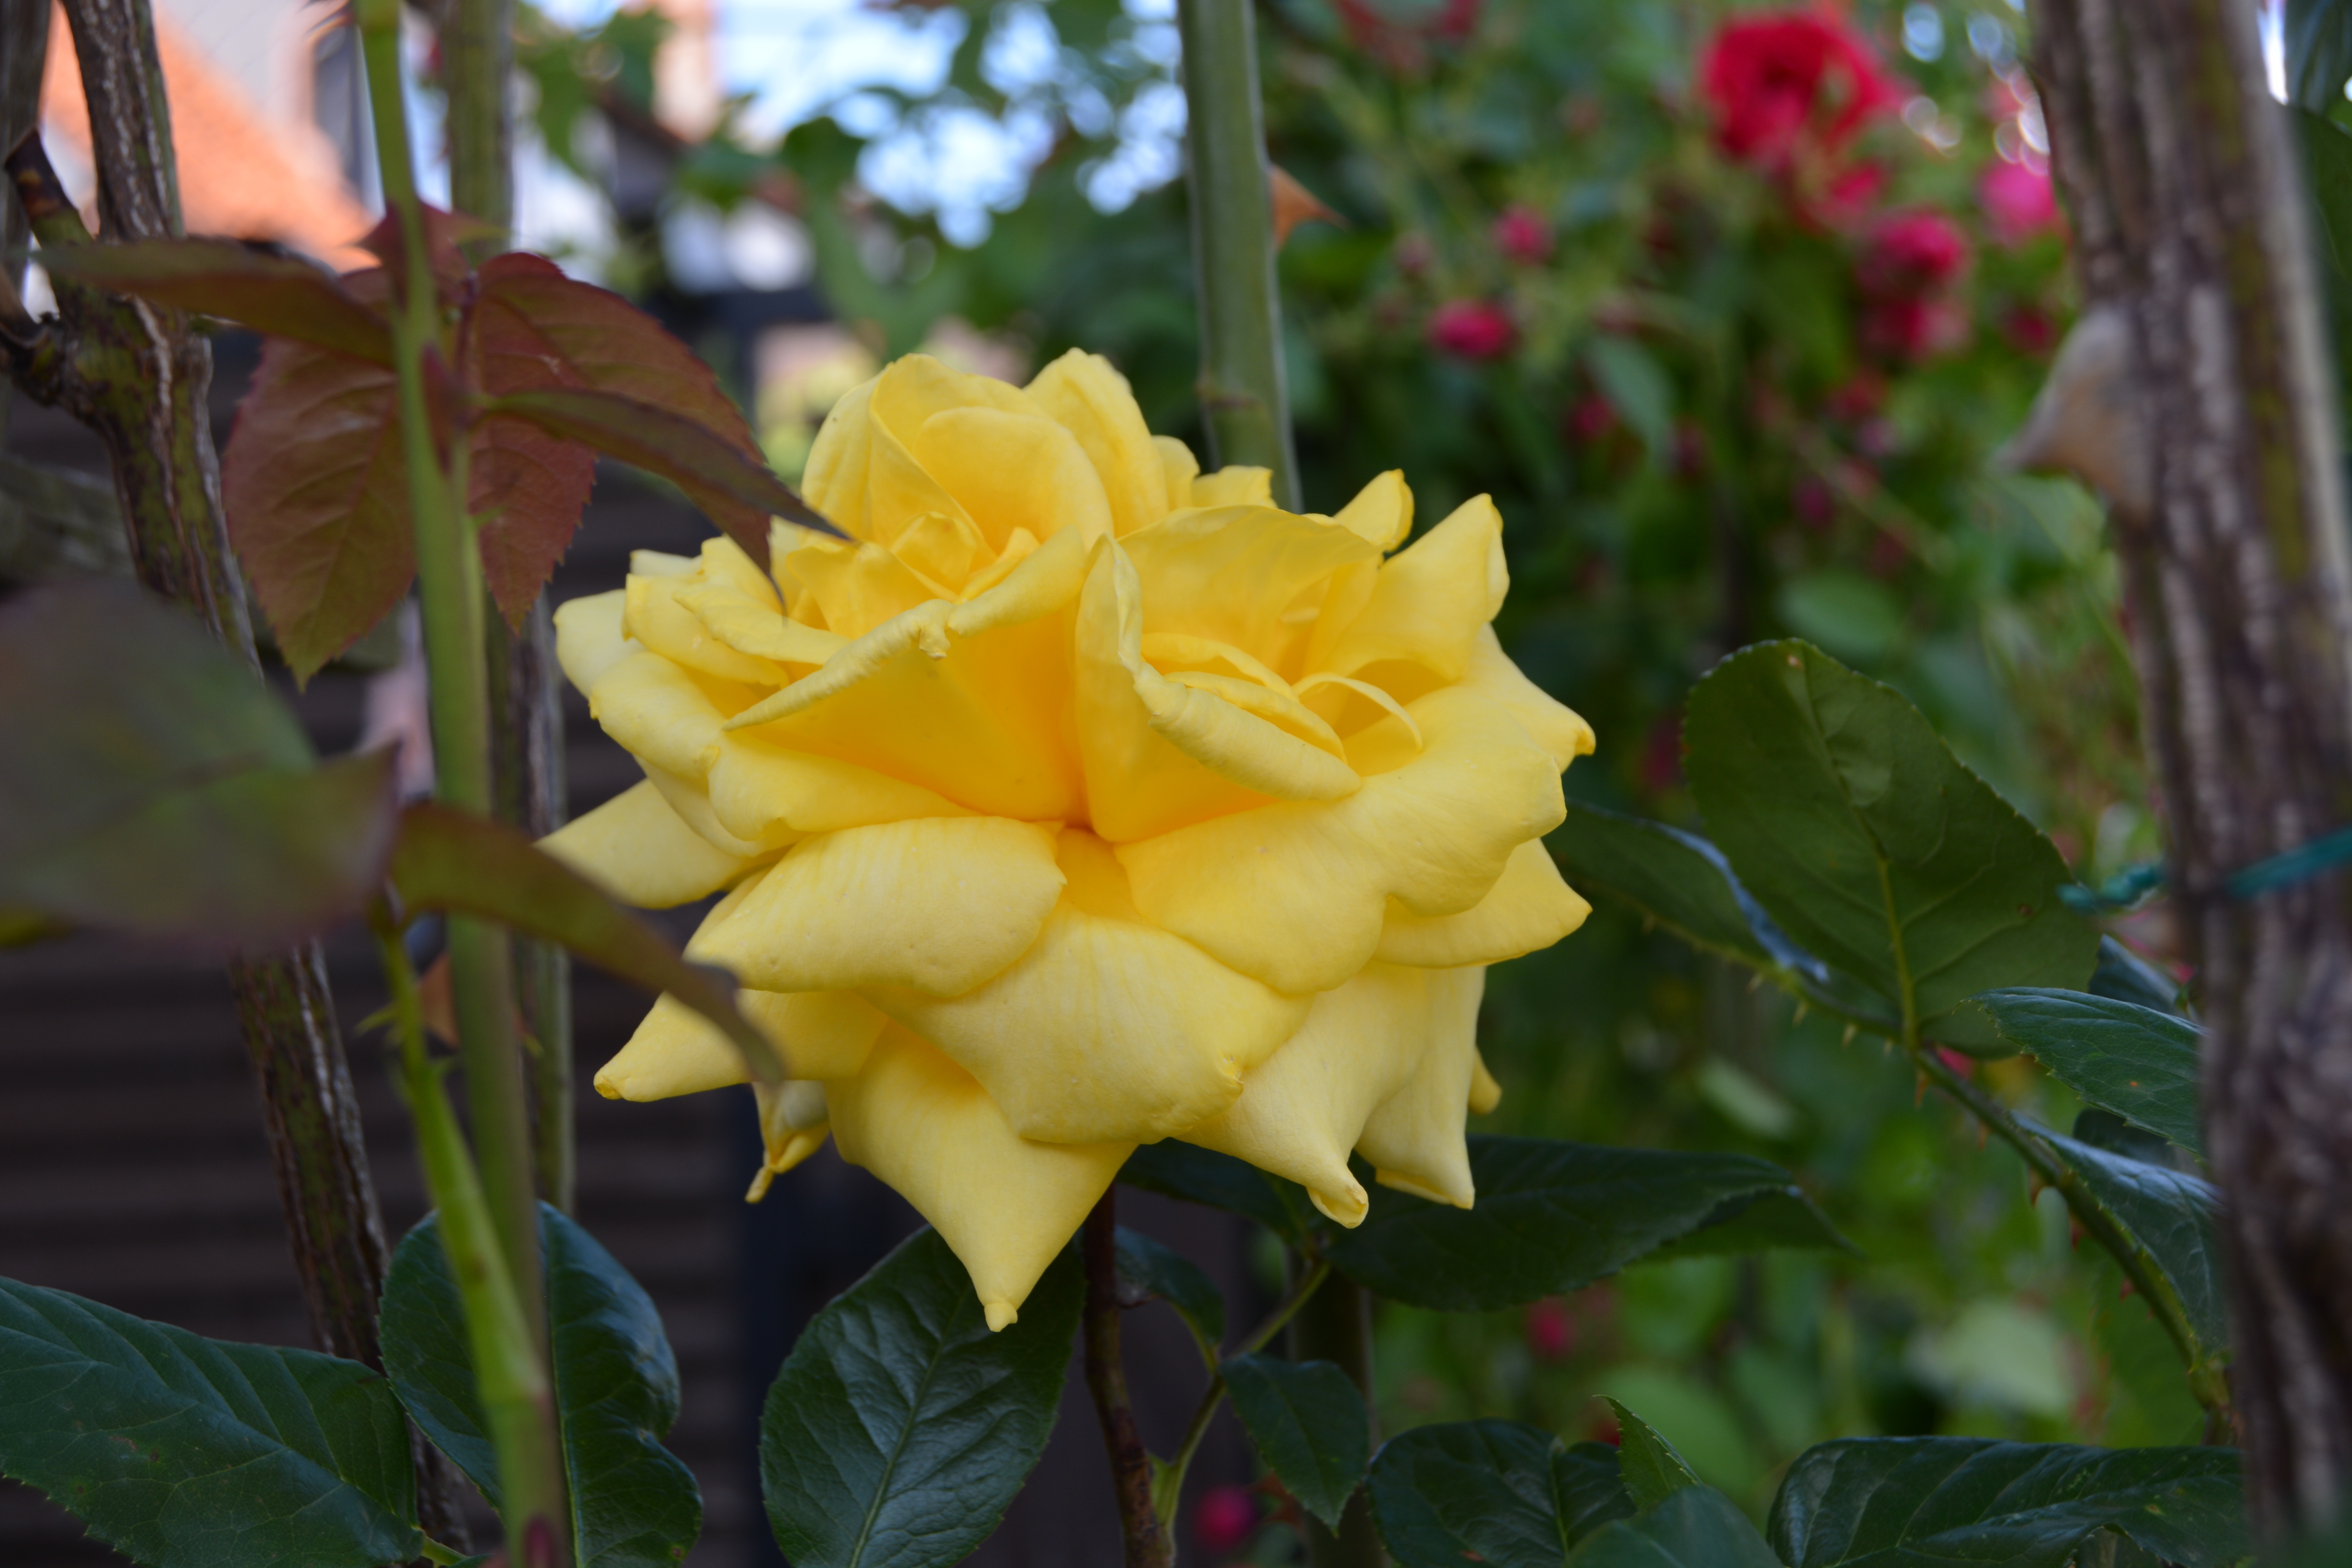
nature, blossom, plant, flower, bloom, summer, rose, botany, yellow, garden, flora, shrub, flowering plant, garden roses, rose family, land plant